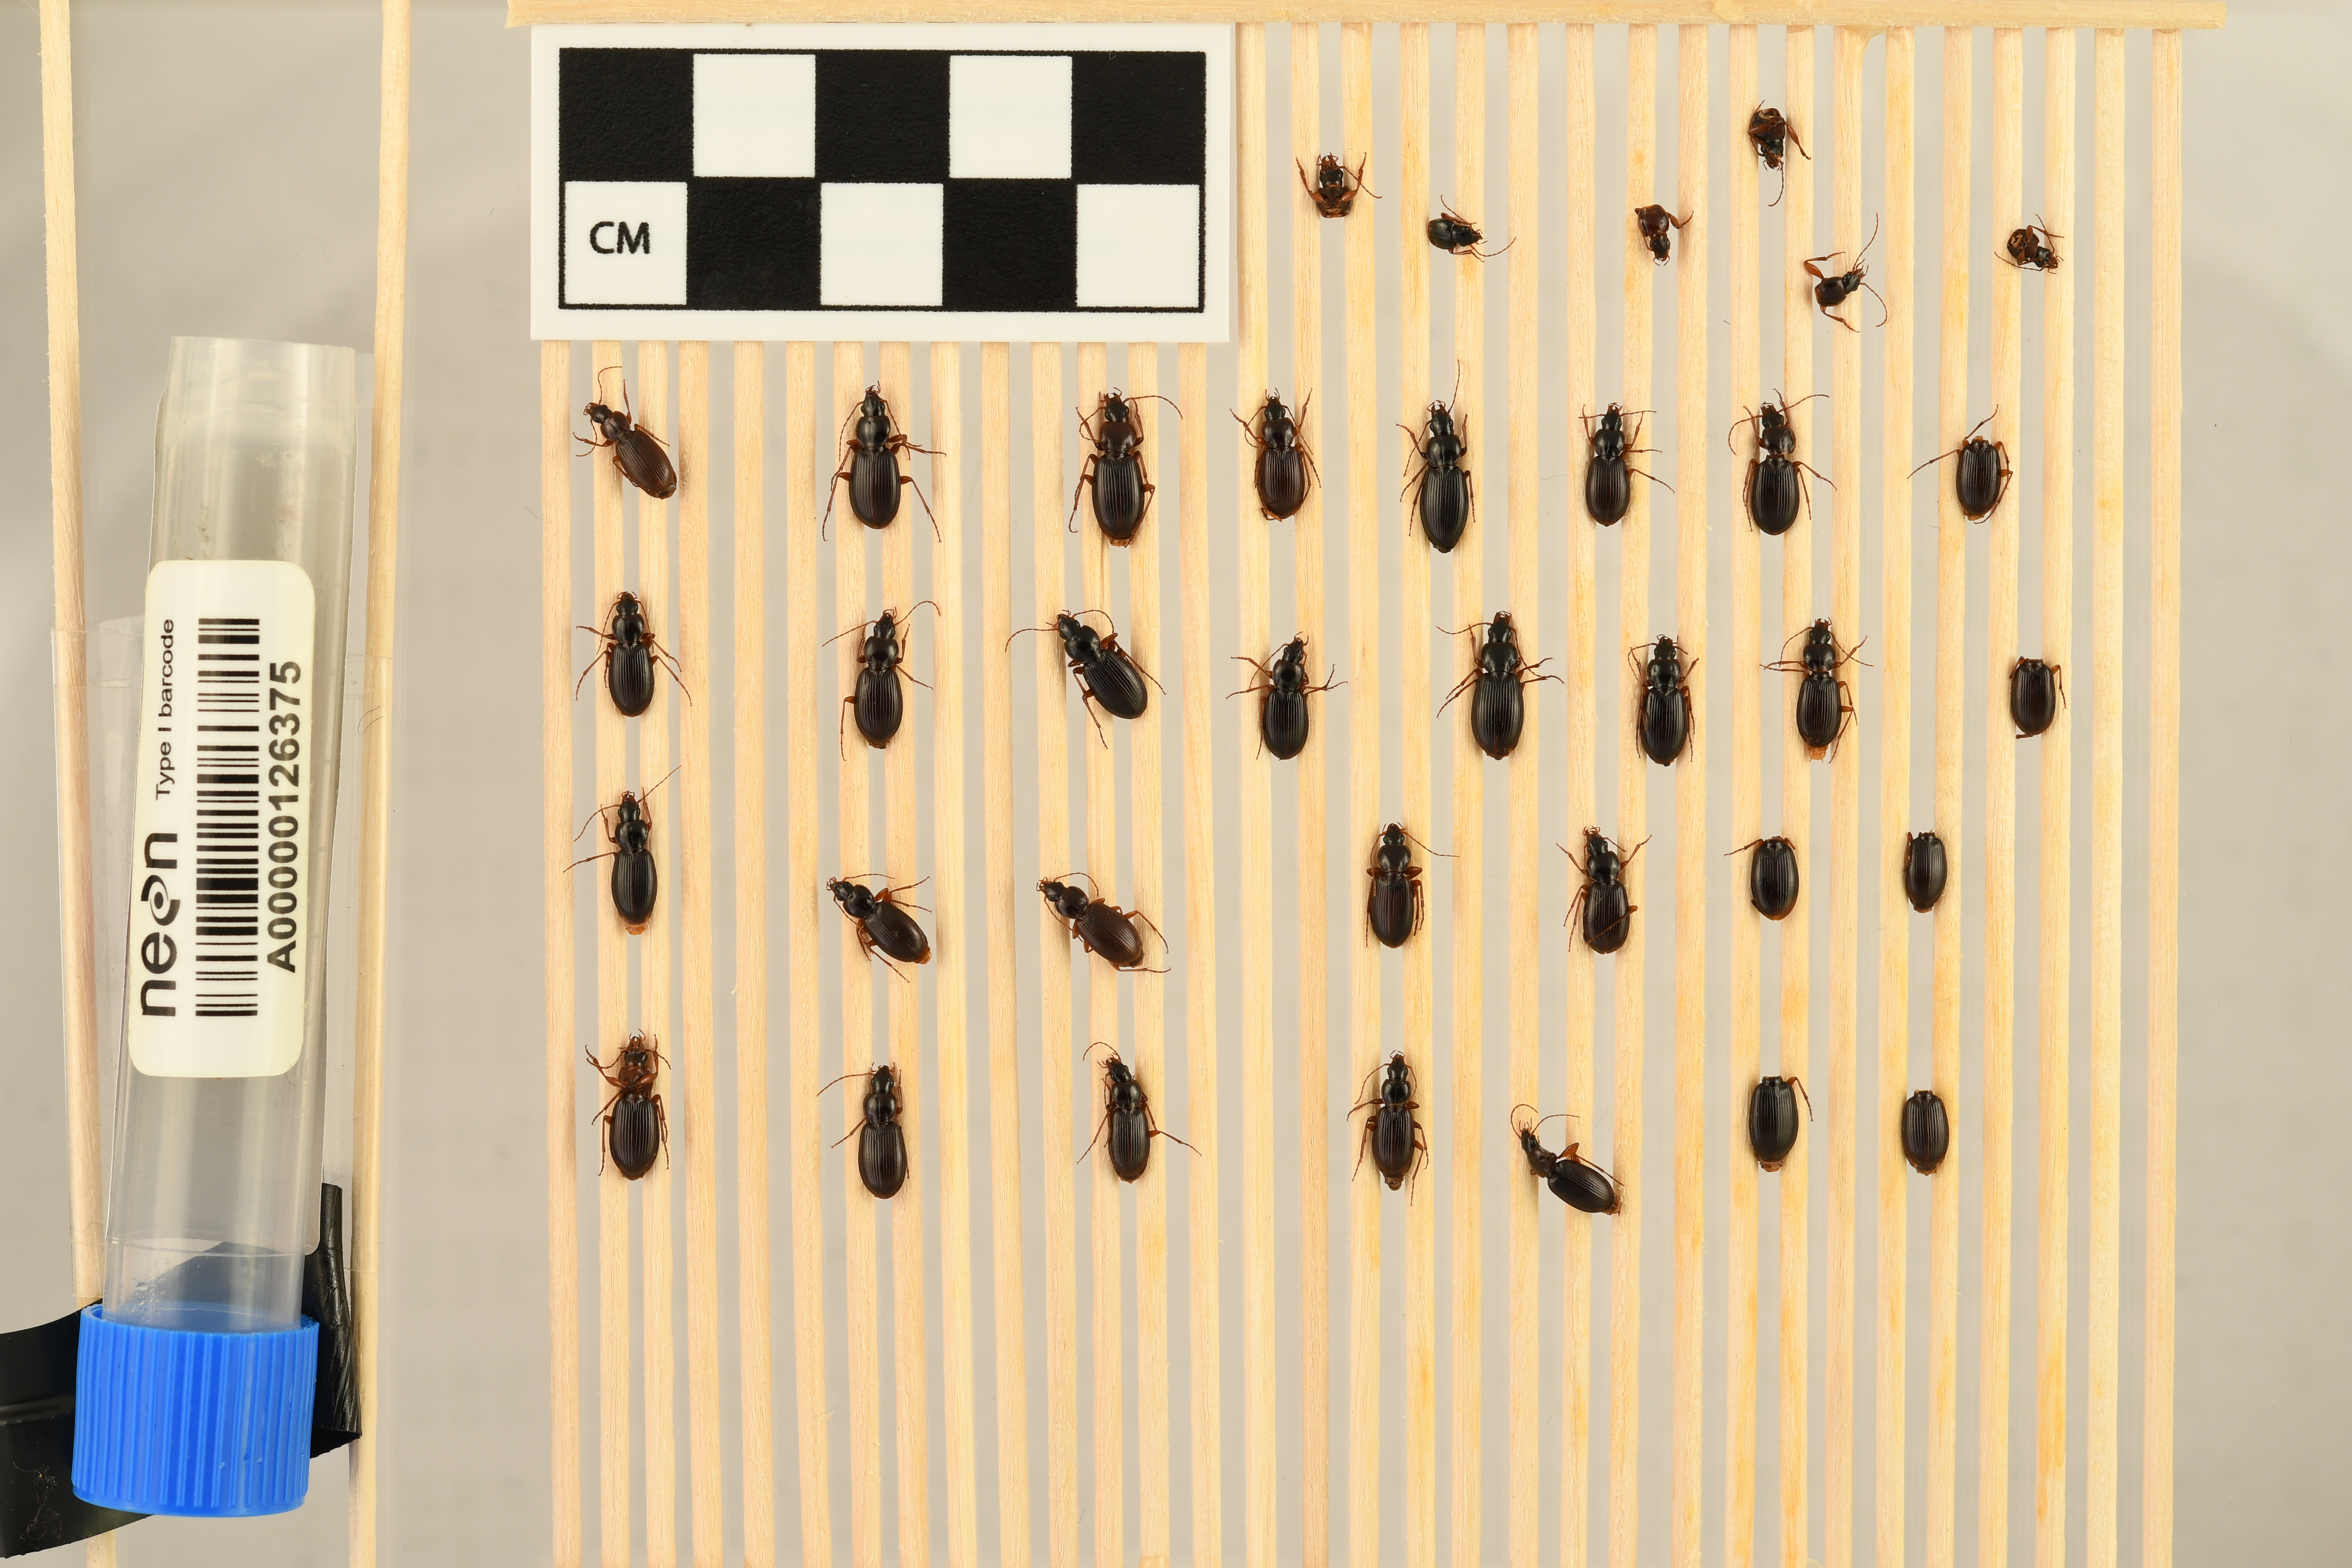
Synuchus impunctatus — Bartlett Experimental Forest NEON, plot BART_081. Beetle 1, ElytraLength: 0.4771 cm (lying flat: Yes)

Synuchus impunctatus — Bartlett Experimental Forest NEON, plot BART_081. Beetle 1, ElytraWidth: 0.2265 cm (lying flat: Yes)

Synuchus impunctatus — Bartlett Experimental Forest NEON, plot BART_081. Beetle 2, ElytraLength: 0.5714 cm (lying flat: Yes)

Synuchus impunctatus — Bartlett Experimental Forest NEON, plot BART_081. Beetle 2, ElytraWidth: 0.2859 cm (lying flat: Yes)

Synuchus impunctatus — Bartlett Experimental Forest NEON, plot BART_081. Beetle 3, ElytraLength: 0.5828 cm (lying flat: Yes)

Synuchus impunctatus — Bartlett Experimental Forest NEON, plot BART_081. Beetle 3, ElytraWidth: 0.2859 cm (lying flat: Yes)

Synuchus impunctatus — Bartlett Experimental Forest NEON, plot BART_081. Beetle 4, ElytraLength: 0.4726 cm (lying flat: Yes)

Synuchus impunctatus — Bartlett Experimental Forest NEON, plot BART_081. Beetle 4, ElytraWidth: 0.253 cm (lying flat: Yes)

Synuchus impunctatus — Bartlett Experimental Forest NEON, plot BART_081. Beetle 5, ElytraLength: 0.5714 cm (lying flat: Yes)

Synuchus impunctatus — Bartlett Experimental Forest NEON, plot BART_081. Beetle 5, ElytraWidth: 0.2639 cm (lying flat: Yes)

Synuchus impunctatus — Bartlett Experimental Forest NEON, plot BART_081. Beetle 6, ElytraLength: 0.4836 cm (lying flat: Yes)

Synuchus impunctatus — Bartlett Experimental Forest NEON, plot BART_081. Beetle 6, ElytraWidth: 0.242 cm (lying flat: Yes)

Synuchus impunctatus — Bartlett Experimental Forest NEON, plot BART_081. Beetle 7, ElytraLength: 0.5169 cm (lying flat: Yes)

Synuchus impunctatus — Bartlett Experimental Forest NEON, plot BART_081. Beetle 7, ElytraWidth: 0.253 cm (lying flat: Yes)

Synuchus impunctatus — Bartlett Experimental Forest NEON, plot BART_081. Beetle 8, ElytraLength: 0.4836 cm (lying flat: Yes)

Synuchus impunctatus — Bartlett Experimental Forest NEON, plot BART_081. Beetle 8, ElytraWidth: 0.2527 cm (lying flat: Yes)

Synuchus impunctatus — Bartlett Experimental Forest NEON, plot BART_081. Beetle 9, ElytraLength: 0.5165 cm (lying flat: Yes)

Synuchus impunctatus — Bartlett Experimental Forest NEON, plot BART_081. Beetle 9, ElytraWidth: 0.2527 cm (lying flat: Yes)

Synuchus impunctatus — Bartlett Experimental Forest NEON, plot BART_081. Beetle 10, ElytraLength: 0.5274 cm (lying flat: Yes)

Synuchus impunctatus — Bartlett Experimental Forest NEON, plot BART_081. Beetle 10, ElytraWidth: 0.2637 cm (lying flat: Yes)

Synuchus impunctatus — Bartlett Experimental Forest NEON, plot BART_081. Beetle 11, ElytraWidth: 0.2721 cm (lying flat: Yes)

Synuchus impunctatus — Bartlett Experimental Forest NEON, plot BART_081. Beetle 11, ElytraLength: 0.522 cm (lying flat: Yes)

Synuchus impunctatus — Bartlett Experimental Forest NEON, plot BART_081. Beetle 12, ElytraLength: 0.5065 cm (lying flat: Yes)

Synuchus impunctatus — Bartlett Experimental Forest NEON, plot BART_081. Beetle 12, ElytraWidth: 0.253 cm (lying flat: Yes)

Synuchus impunctatus — Bartlett Experimental Forest NEON, plot BART_081. Beetle 13, ElytraLength: 0.5833 cm (lying flat: Yes)

Synuchus impunctatus — Bartlett Experimental Forest NEON, plot BART_081. Beetle 13, ElytraWidth: 0.2859 cm (lying flat: Yes)

Synuchus impunctatus — Bartlett Experimental Forest NEON, plot BART_081. Beetle 14, ElytraLength: 0.5059 cm (lying flat: Yes)

Synuchus impunctatus — Bartlett Experimental Forest NEON, plot BART_081. Beetle 14, ElytraWidth: 0.242 cm (lying flat: Yes)

Synuchus impunctatus — Bartlett Experimental Forest NEON, plot BART_081. Beetle 15, ElytraLength: 0.5059 cm (lying flat: Yes)

Synuchus impunctatus — Bartlett Experimental Forest NEON, plot BART_081. Beetle 15, ElytraWidth: 0.253 cm (lying flat: Yes)

Synuchus impunctatus — Bartlett Experimental Forest NEON, plot BART_081. Beetle 16, ElytraWidth: 0.2527 cm (lying flat: Yes)

Synuchus impunctatus — Bartlett Experimental Forest NEON, plot BART_081. Beetle 16, ElytraLength: 0.4836 cm (lying flat: Yes)

Synuchus impunctatus — Bartlett Experimental Forest NEON, plot BART_081. Beetle 17, ElytraWidth: 0.242 cm (lying flat: Yes)

Synuchus impunctatus — Bartlett Experimental Forest NEON, plot BART_081. Beetle 17, ElytraLength: 0.4946 cm (lying flat: Yes)

Synuchus impunctatus — Bartlett Experimental Forest NEON, plot BART_081. Beetle 18, ElytraLength: 0.4827 cm (lying flat: Yes)

Synuchus impunctatus — Bartlett Experimental Forest NEON, plot BART_081. Beetle 18, ElytraWidth: 0.2255 cm (lying flat: Yes)

Synuchus impunctatus — Bartlett Experimental Forest NEON, plot BART_081. Beetle 19, ElytraLength: 0.5131 cm (lying flat: Yes)

Synuchus impunctatus — Bartlett Experimental Forest NEON, plot BART_081. Beetle 19, ElytraWidth: 0.2506 cm (lying flat: Yes)

Synuchus impunctatus — Bartlett Experimental Forest NEON, plot BART_081. Beetle 20, ElytraLength: 0.4945 cm (lying flat: Yes)

Synuchus impunctatus — Bartlett Experimental Forest NEON, plot BART_081. Beetle 20, ElytraWidth: 0.253 cm (lying flat: Yes)

Synuchus impunctatus — Bartlett Experimental Forest NEON, plot BART_081. Beetle 21, ElytraWidth: 0.2527 cm (lying flat: Yes)

Synuchus impunctatus — Bartlett Experimental Forest NEON, plot BART_081. Beetle 21, ElytraLength: 0.5055 cm (lying flat: Yes)

Synuchus impunctatus — Bartlett Experimental Forest NEON, plot BART_081. Beetle 22, ElytraWidth: 0.2527 cm (lying flat: Yes)

Synuchus impunctatus — Bartlett Experimental Forest NEON, plot BART_081. Beetle 22, ElytraLength: 0.5169 cm (lying flat: Yes)

Synuchus impunctatus — Bartlett Experimental Forest NEON, plot BART_081. Beetle 23, ElytraWidth: 0.22 cm (lying flat: Yes)

Synuchus impunctatus — Bartlett Experimental Forest NEON, plot BART_081. Beetle 23, ElytraLength: 0.473 cm (lying flat: Yes)

Synuchus impunctatus — Bartlett Experimental Forest NEON, plot BART_081. Beetle 24, ElytraLength: 0.5495 cm (lying flat: Yes)

Synuchus impunctatus — Bartlett Experimental Forest NEON, plot BART_081. Beetle 24, ElytraWidth: 0.2747 cm (lying flat: Yes)

Synuchus impunctatus — Bartlett Experimental Forest NEON, plot BART_081. Beetle 25, ElytraLength: 0.5608 cm (lying flat: Yes)

Synuchus impunctatus — Bartlett Experimental Forest NEON, plot BART_081. Beetle 25, ElytraWidth: 0.2857 cm (lying flat: Yes)

Synuchus impunctatus — Bartlett Experimental Forest NEON, plot BART_081. Beetle 26, ElytraLength: 0.5056 cm (lying flat: Yes)

Synuchus impunctatus — Bartlett Experimental Forest NEON, plot BART_081. Beetle 26, ElytraWidth: 0.253 cm (lying flat: Yes)

Synuchus impunctatus — Bartlett Experimental Forest NEON, plot BART_081. Beetle 27, ElytraLength: 0.5056 cm (lying flat: Yes)

Synuchus impunctatus — Bartlett Experimental Forest NEON, plot BART_081. Beetle 27, ElytraWidth: 0.242 cm (lying flat: Yes)

Synuchus impunctatus — Bartlett Experimental Forest NEON, plot BART_081. Beetle 28, ElytraLength: 0.4636 cm (lying flat: Yes)

Synuchus impunctatus — Bartlett Experimental Forest NEON, plot BART_081. Beetle 28, ElytraWidth: 0.2469 cm (lying flat: Yes)

Synuchus impunctatus — Bartlett Experimental Forest NEON, plot BART_081. Beetle 29, ElytraLength: 0.5384 cm (lying flat: Yes)

Synuchus impunctatus — Bartlett Experimental Forest NEON, plot BART_081. Beetle 29, ElytraWidth: 0.2749 cm (lying flat: Yes)

Synuchus impunctatus — Bartlett Experimental Forest NEON, plot BART_081. Beetle 30, ElytraLength: 0.5056 cm (lying flat: Yes)

Synuchus impunctatus — Bartlett Experimental Forest NEON, plot BART_081. Beetle 30, ElytraWidth: 0.2639 cm (lying flat: Yes)

Synuchus impunctatus — Bartlett Experimental Forest NEON, plot BART_081. Beetle 1, ElytraLength: 0.5151 cm (lying flat: Yes)

Synuchus impunctatus — Bartlett Experimental Forest NEON, plot BART_081. Beetle 1, ElytraWidth: 0.2298 cm (lying flat: Yes)

Synuchus impunctatus — Bartlett Experimental Forest NEON, plot BART_081. Beetle 2, ElytraLength: 0.61 cm (lying flat: No)

Synuchus impunctatus — Bartlett Experimental Forest NEON, plot BART_081. Beetle 2, ElytraWidth: 0.2988 cm (lying flat: No)